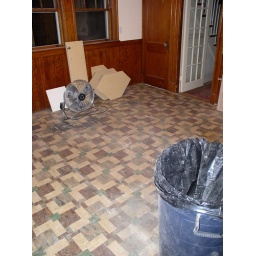
Kitchen - During construction. Tiled kitchen floor that was under the vinyl.